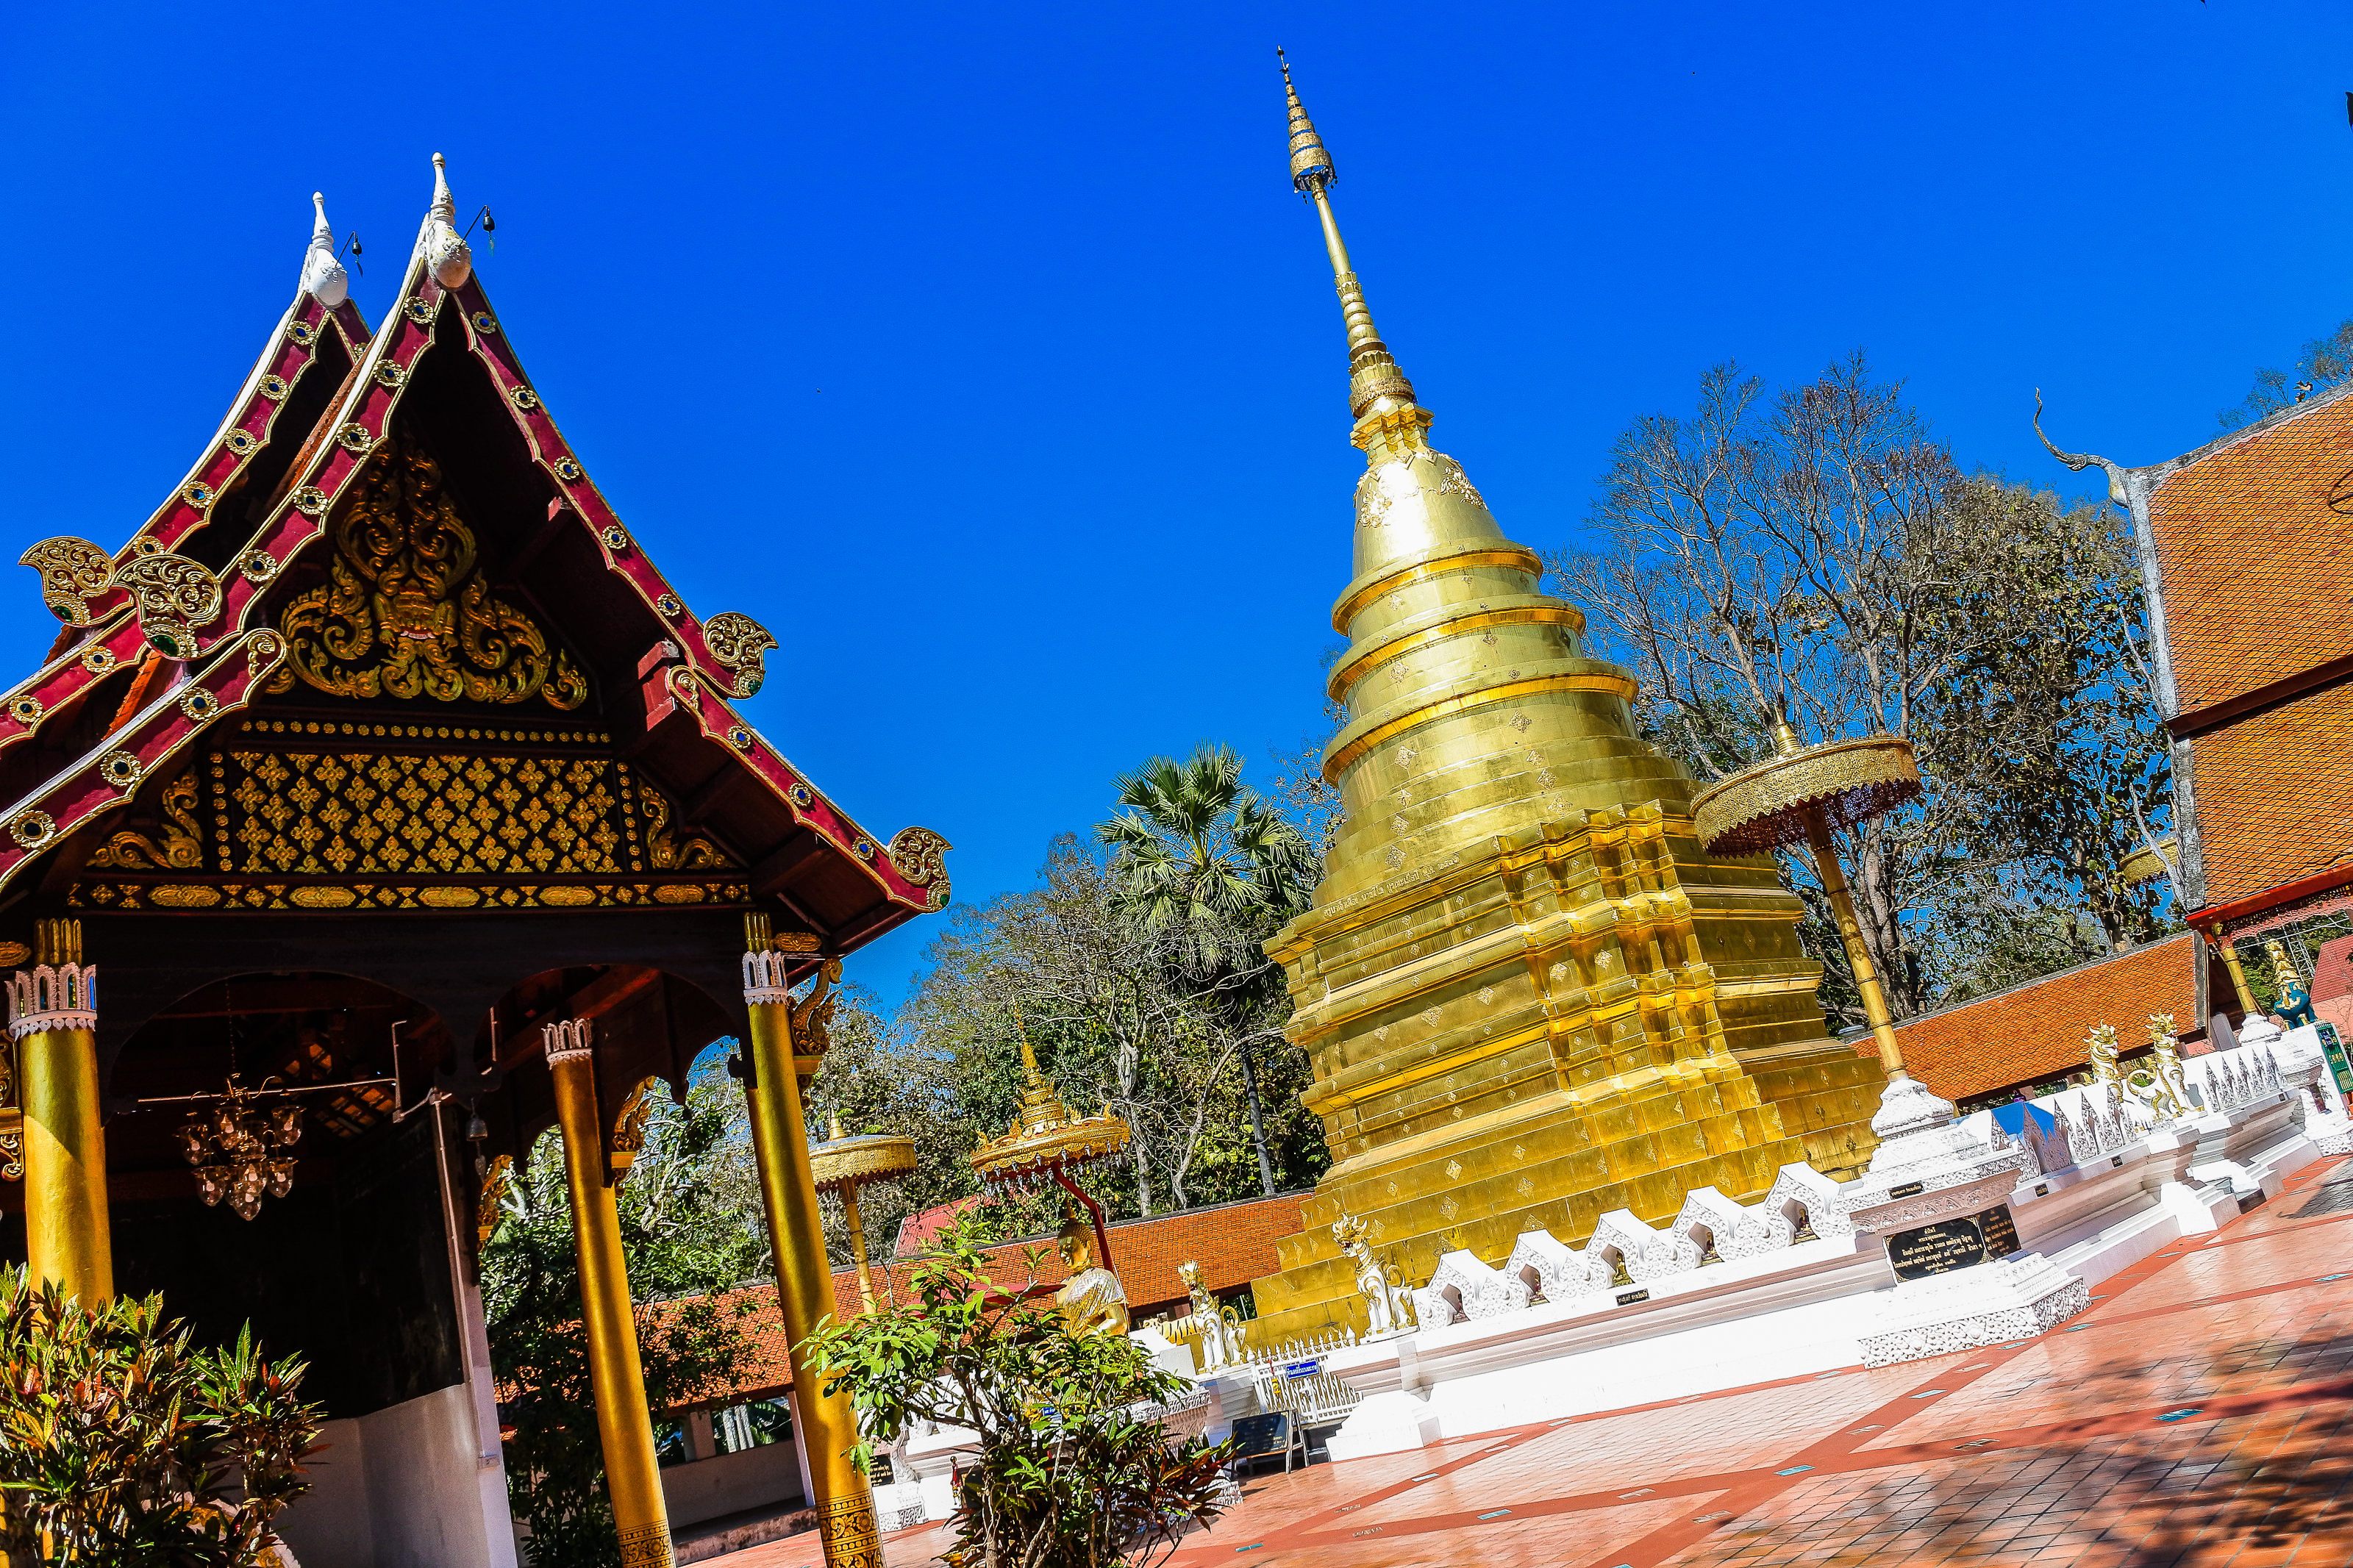
beauty, wat phra that si chom thong worawihan, northern, building, scene, beautiful, lanna, phra, buddha, thailand, golden, antique, chom thong, landmark, sky, old, oriental, thai, history, ancient, chom, traditional, worship, religious, destination, tourism, holiday, peaceful, gold, tourist, si, phayao, vacation, architecture, worawihan, famous, historic, asia, thong, pha, wat, buddhism, religion, pagoda, monastery, culture, temple, travel, landscape, place of worship, chinese architecture, historic site, shrine, tower, leisure, tourist attraction, japanese architecture, spire